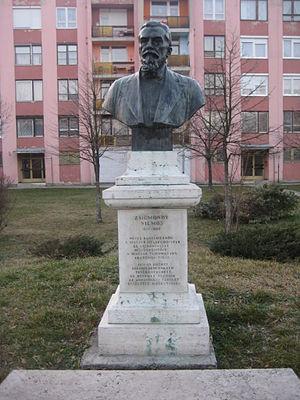
Vilmos Zsigmondy, parfois Guillaume Zsigmondy en français, est un ingénieur des mines hongrois, membre de l'Académie hongroise des sciences.